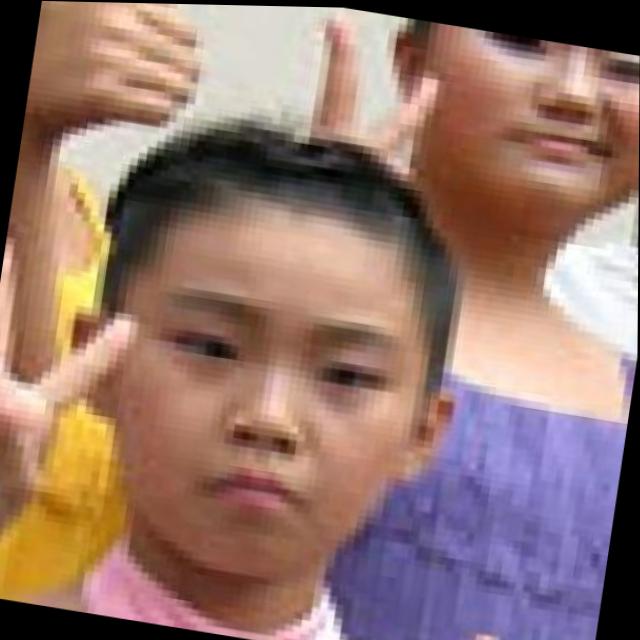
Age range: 0-12